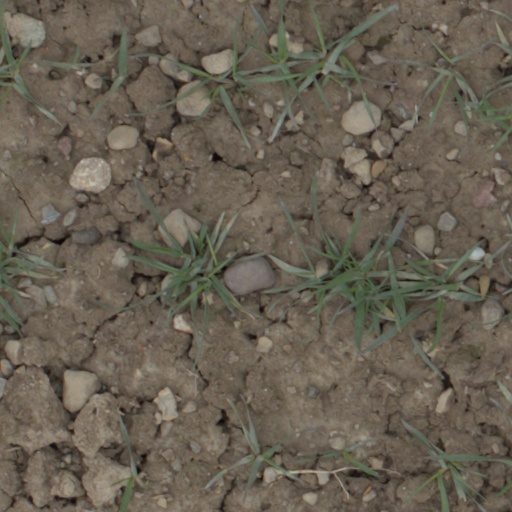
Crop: wheat